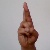
The image shows a hand gesture representing the letter 'R' in Indian Sign Language.